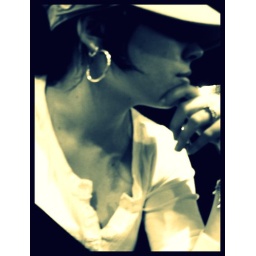
night out, in the car, seat belted and I call 8 ball corner pocket.